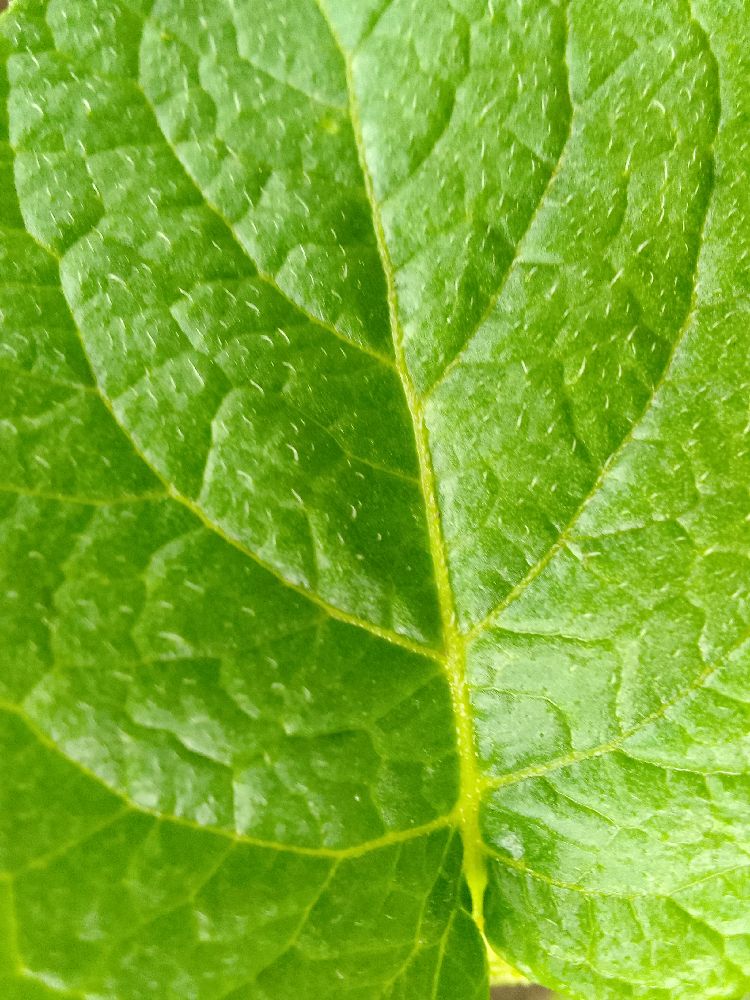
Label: Healthy